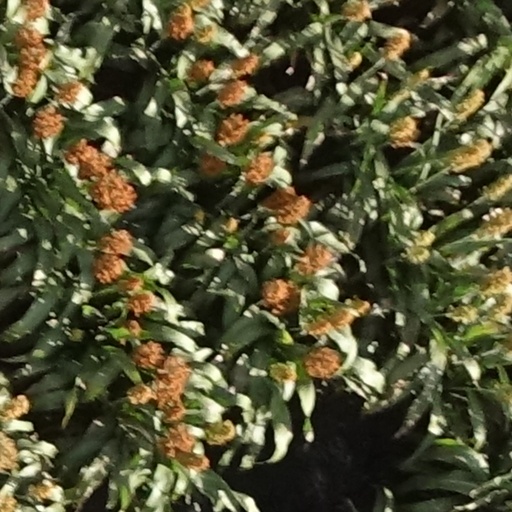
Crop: sorghum